Non Nước Pagoda (Hanoi)

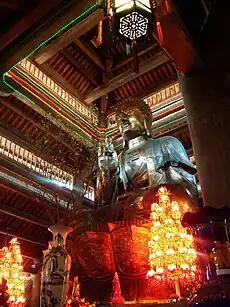
The bronze Buddha

Non Nước Pagoda is a Buddhist temple in Sóc Sơn, Hanoi. The main attraction is a bronze Buddha.